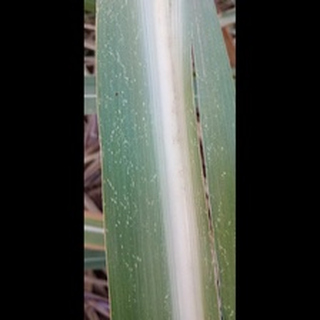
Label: sugarcane_mosaic